Archibald Billing

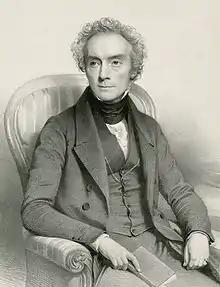
Archibald Billing by Charles Baugniet, 1846

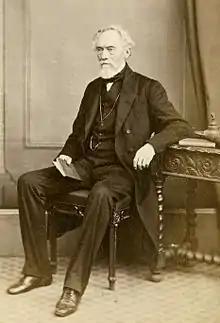
Archibald Billing in the 1860s

Archibald Billing FRS (10 January 1791 – 2 September 1881) was an English physician and writer on art.